Hanriot H.230

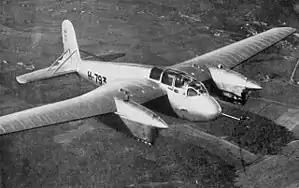
H.232

The Hanriot H.230 was a French twin-engined advanced trainer. The construction of the aircraft was initiated in 1936 by Hanriot's chief designer Montlaur. The aircraft was produced by the nationalized factory SNCAC.